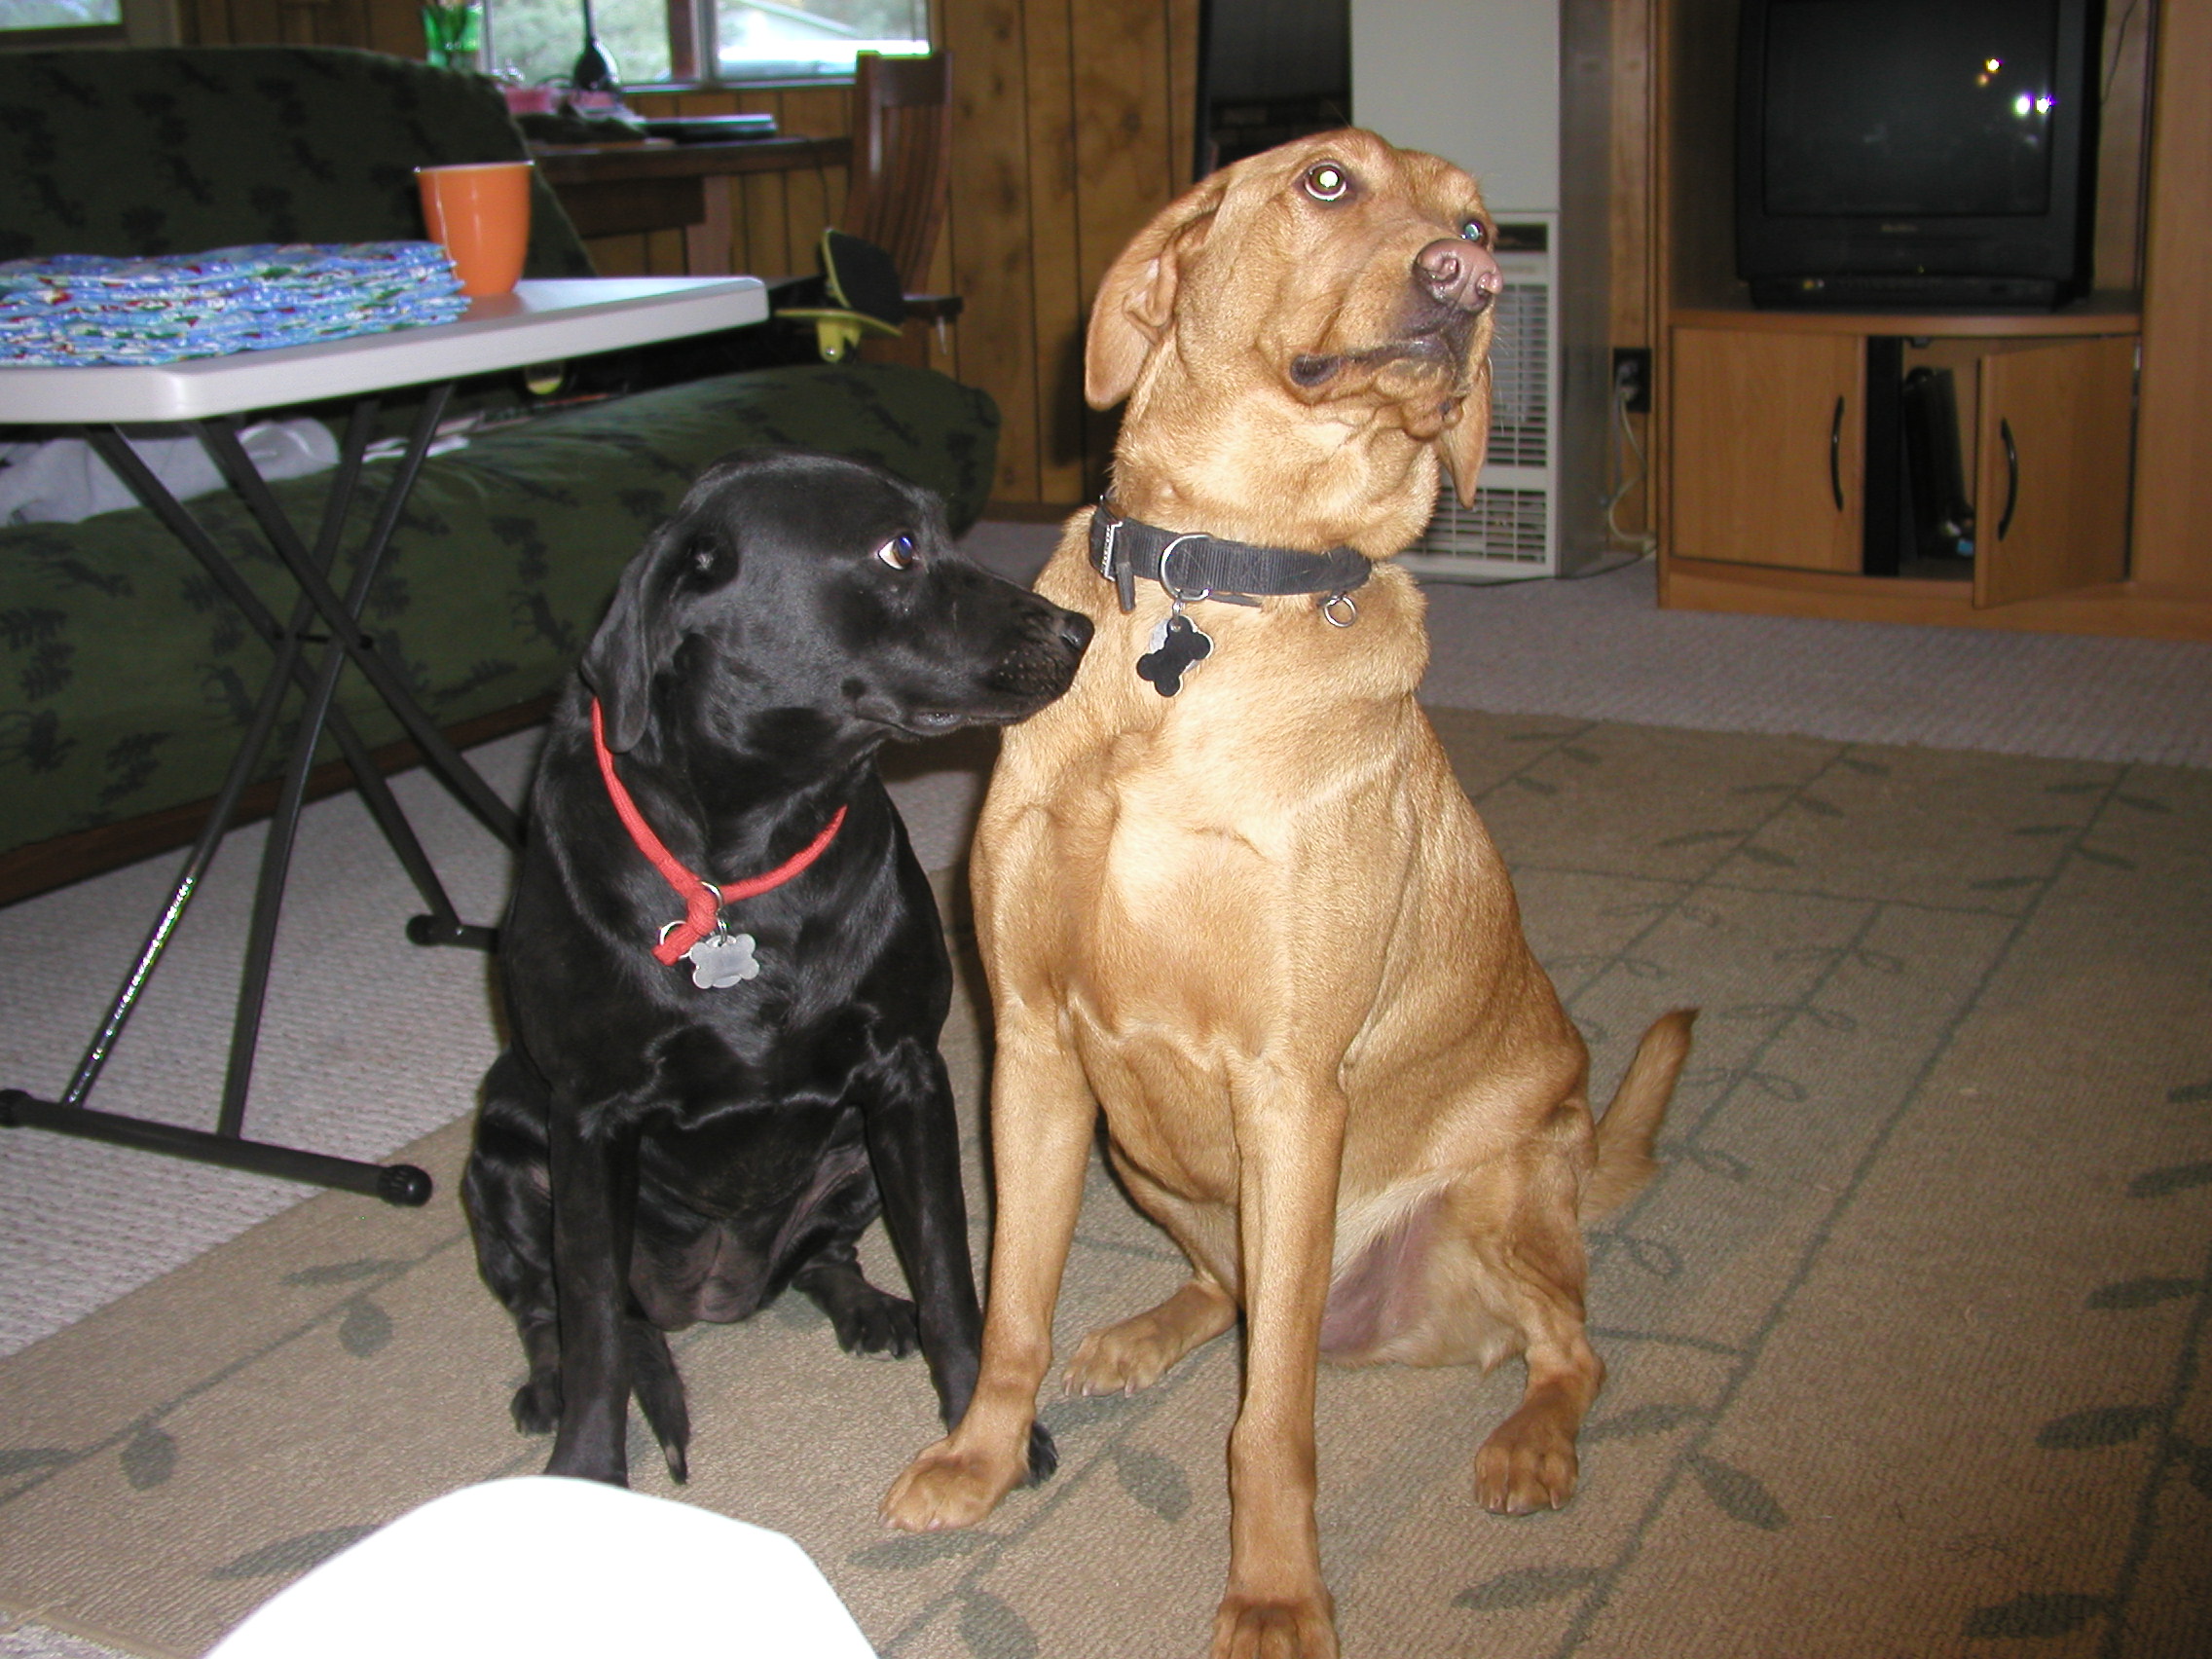
dog, mammal, vertebrate, labrador retriever, mickey, dog breed, dog like mammal, dog crossbreeds, tosa, broholmer